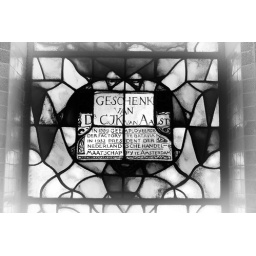
the description in the stained glass window tells you who build the bank.